KKTL

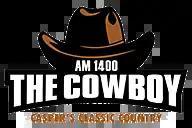
Logo before translator sign on

The 1400 AM frequency would be back in business in 1999 with talk radio and sports radio, with the playing of the national anthem.